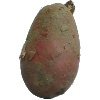
Label: Potato Red 1